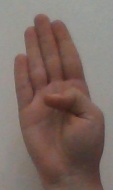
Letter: kaaf